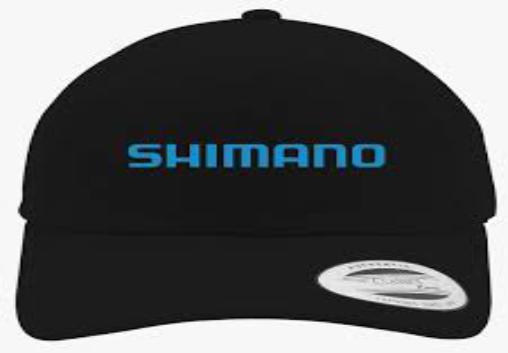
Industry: Others